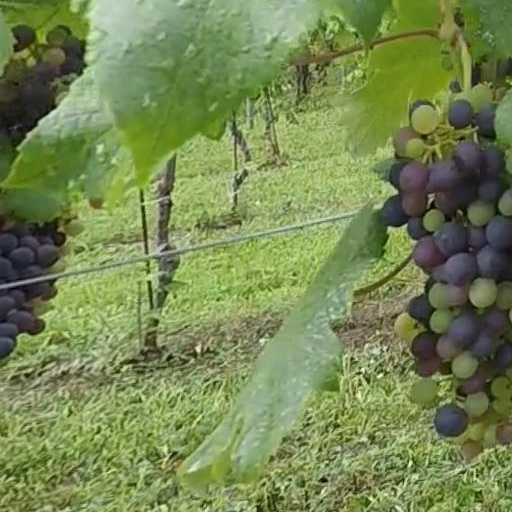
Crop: grape